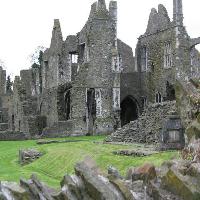
Weather: cloudy or overcast